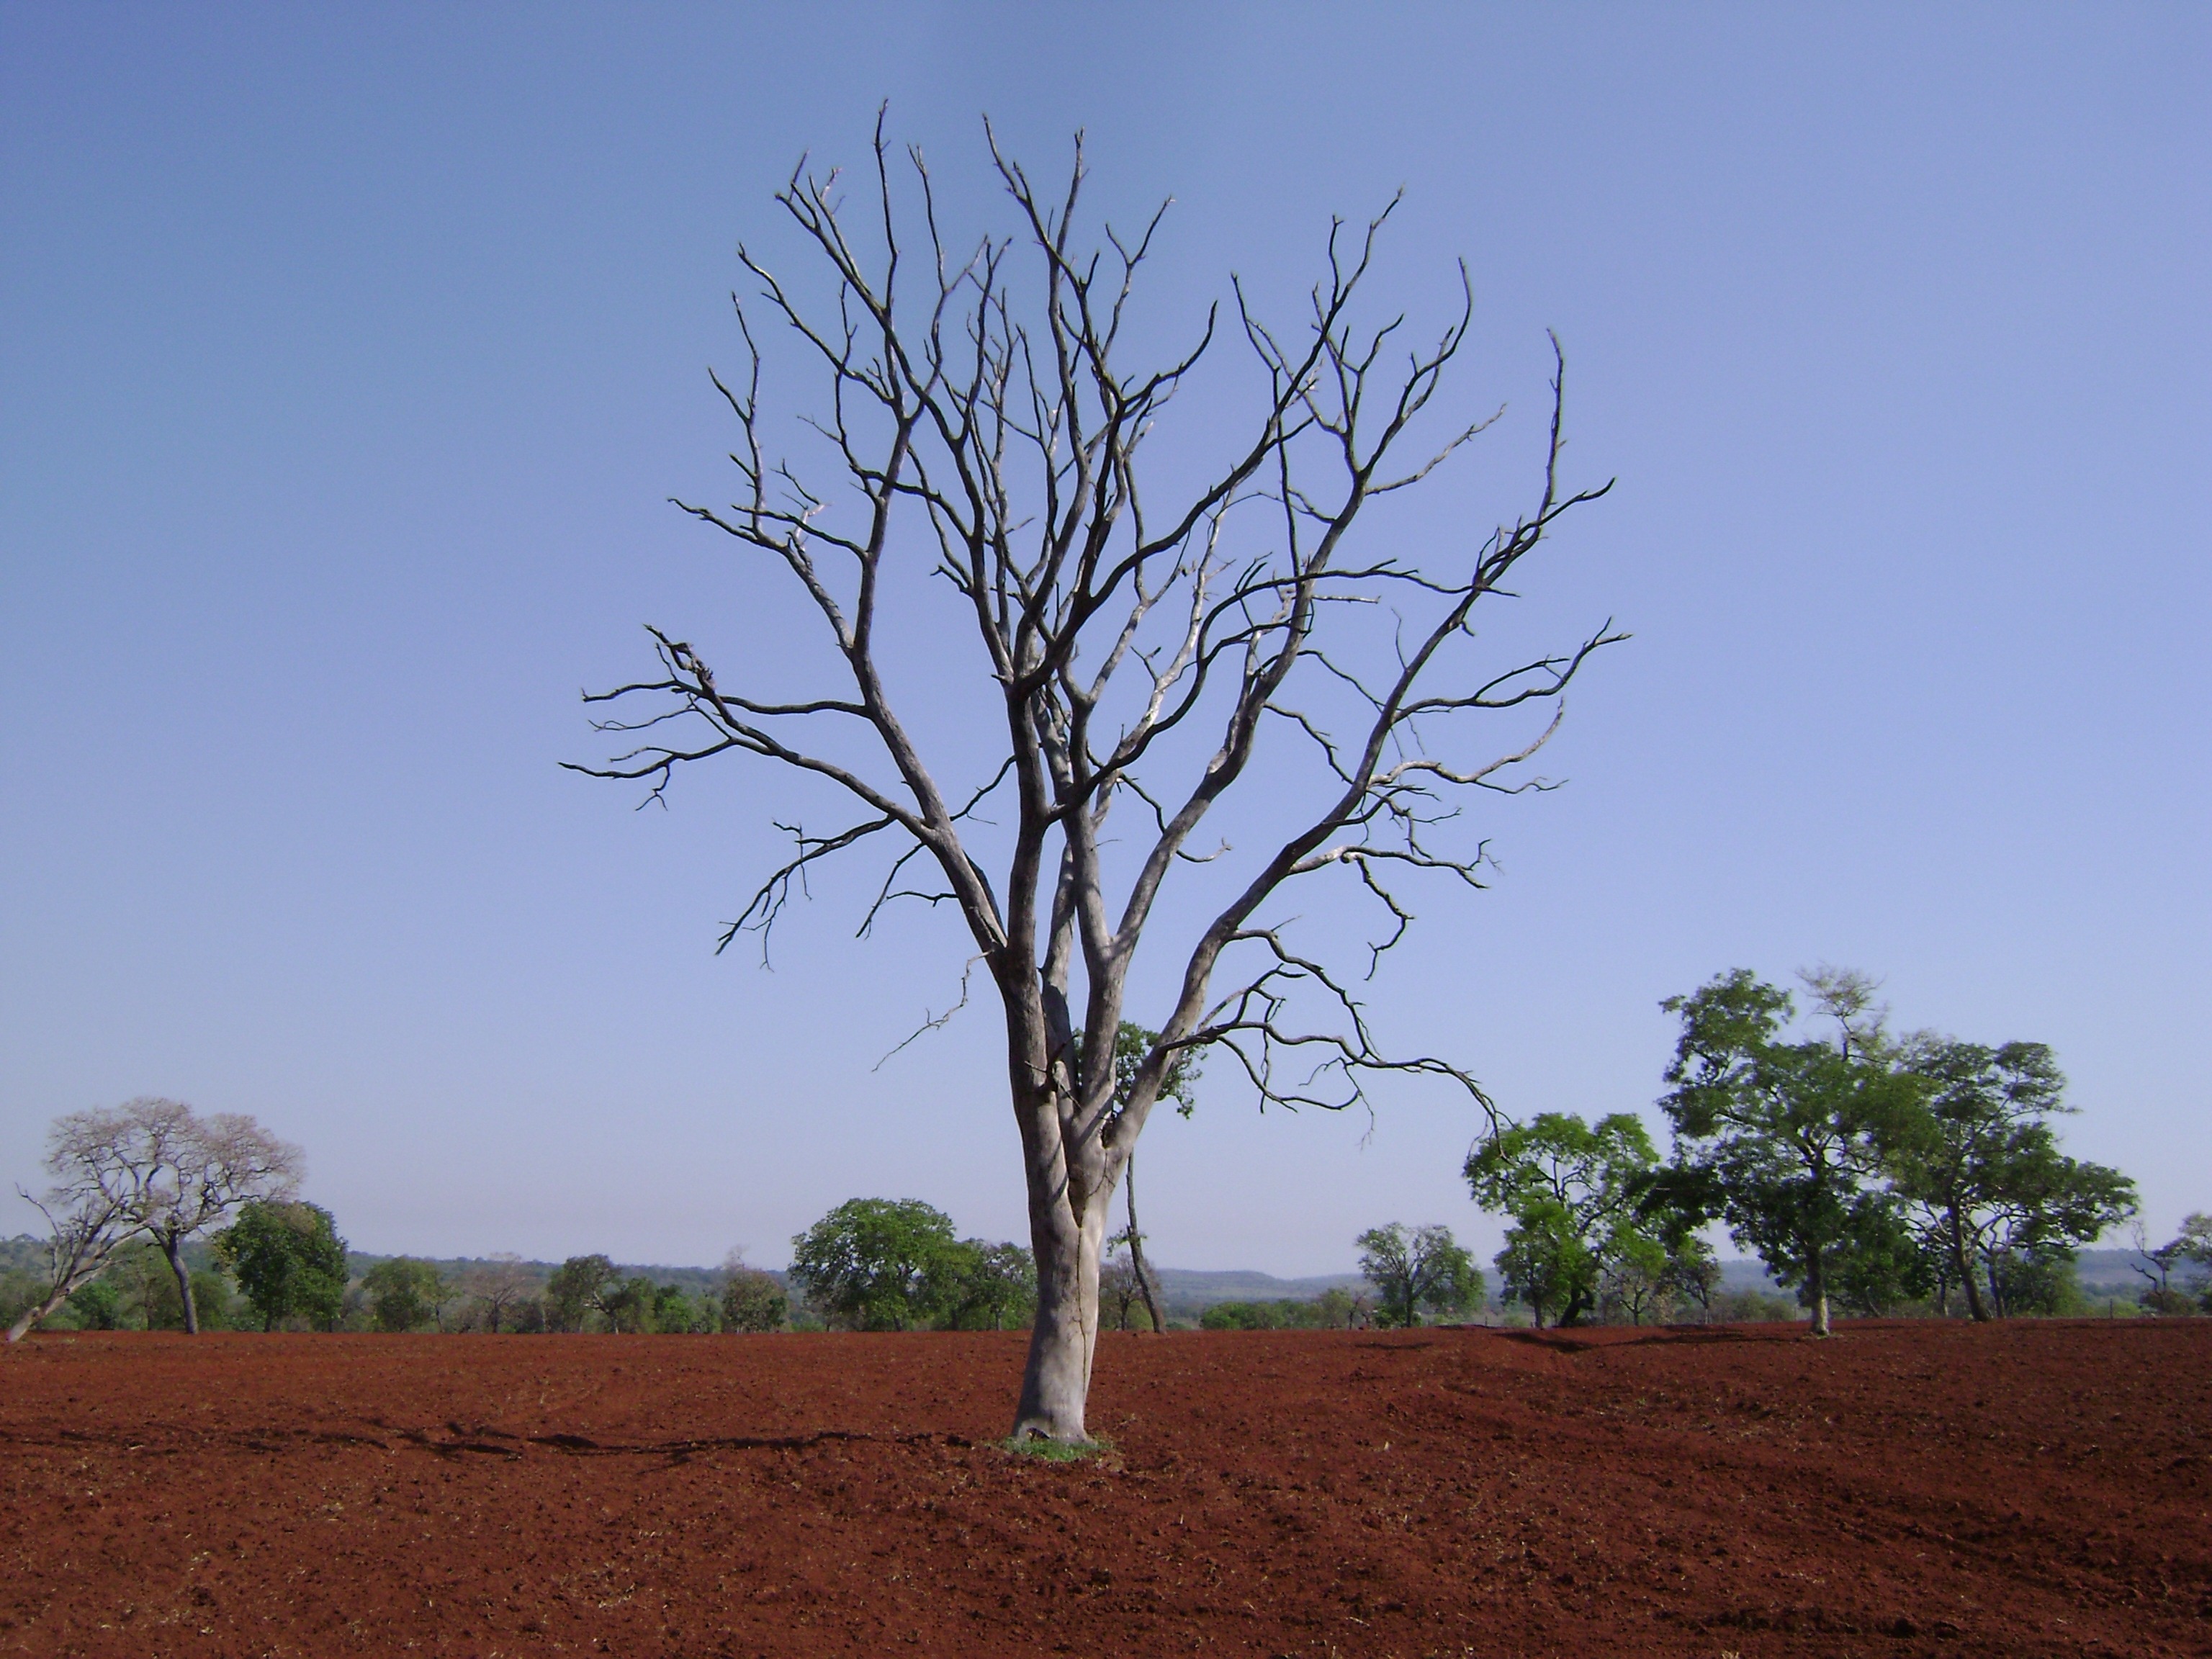
landscape, tree, nature, grass, branch, plant, sky, wood, field, farm, prairie, flower, flying, dry, soil, agriculture, savanna, plain, earth, ecosystem, rural area, flowering plant, plow, natural environment, grass family, woody plant, land plant, serra da moeda